Triumph Speed Twin

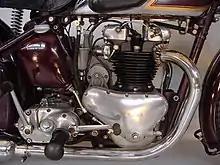
The timing side of 1937 Speed Twin engine

Edward Turner's Triumph twin was a major turning point for the British motorcycle industry, as although a 500 cc parallel twin of medium capacity was not revolutionary, the 5T Speed Twin model was lighter than many contemporary singles with significantly more power and torque. Early models were only available in 'Amaranth red' with hand painted gold pinstripes to set off the chrome. Initially the one piece iron cylinder was secured with six studs which led to weakness, so these were replaced by eight studs. The two cylinders were fed by a single Amal Type 6 carburettor and many features such as the transmission and clutch were straight from the Triumph single. Originally with a girder fork, the sprung saddle was the only rear suspension as the Speed Twin had a rigid frame – also from the single-cylinder production line. On the night of 14 November 1940 a German air raid destroyed much of the city centre of Coventry, and the Triumph factory, which was working on an order of thousands of military specification 5T's, was completely obliterated, along with all of Triumph's technical records, drawings and designs. The Metropolitan Police Special Escort Group used the Speed Twin from 1952 until 1959.